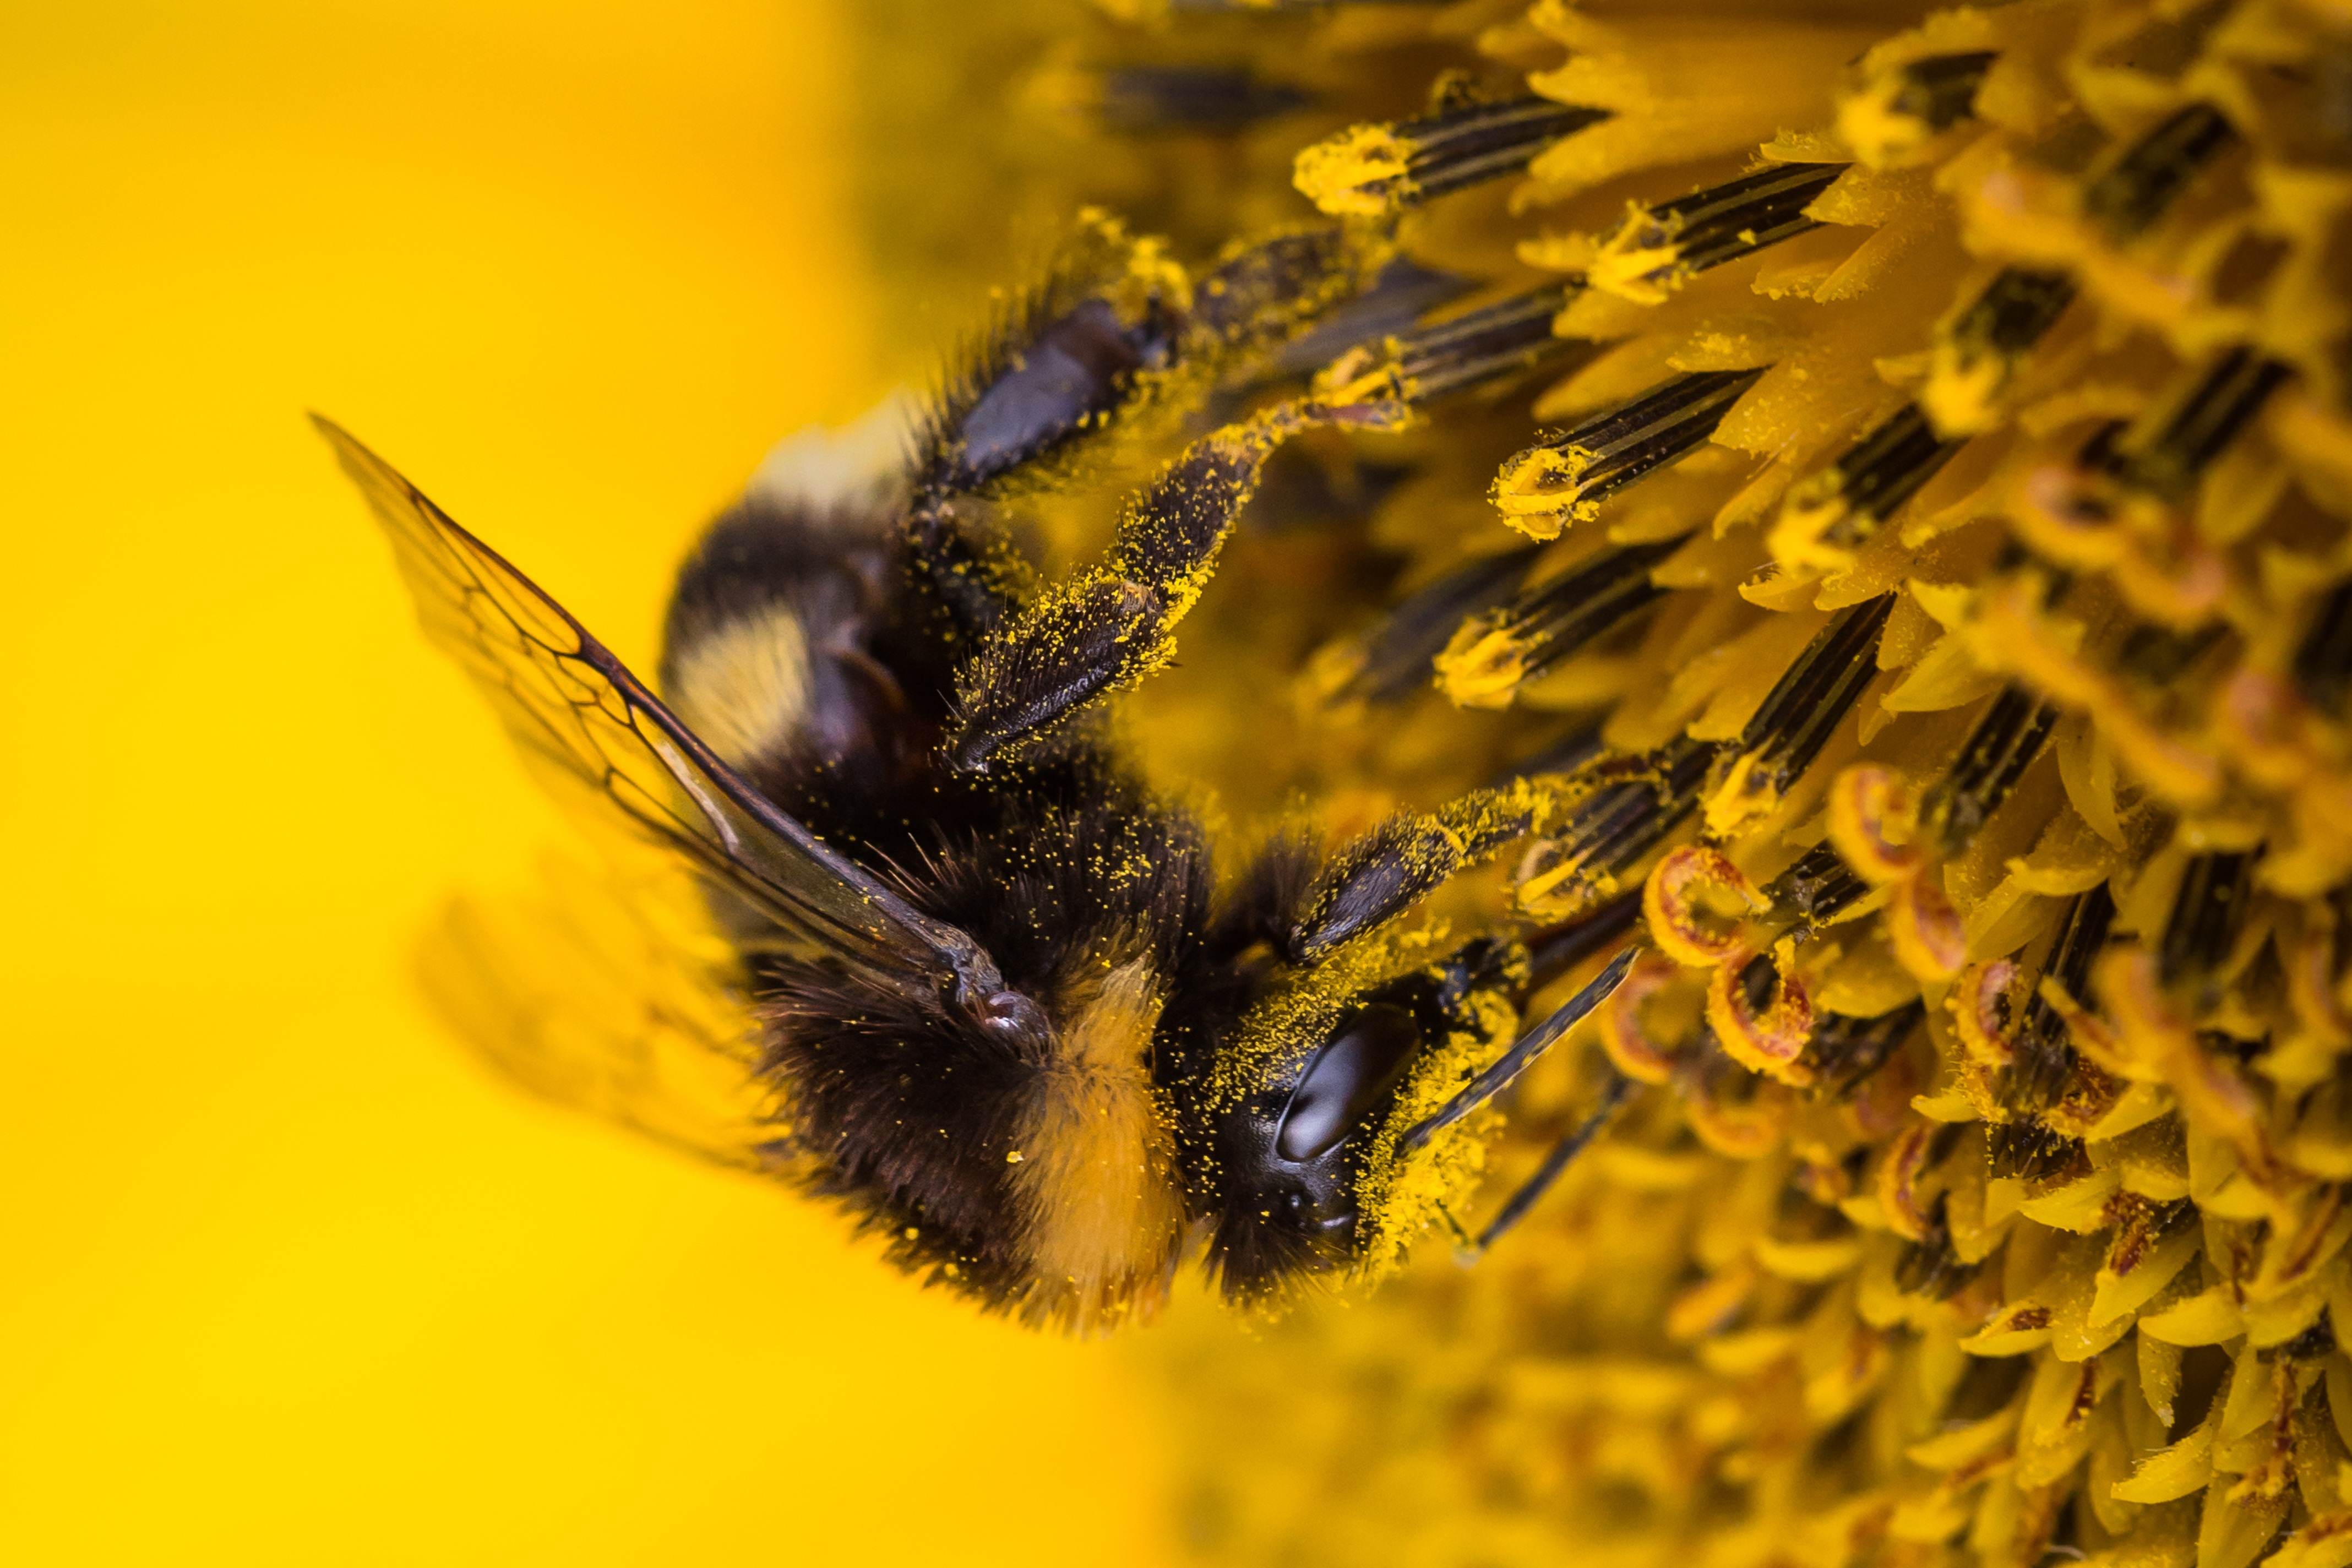
nature, blossom, photography, flower, bloom, summer, pollen, insect, yellow, fauna, invertebrate, close up, sunny, bee, sun flower, bumblebee, hummel, nectar, macro photography, honey bee, daisy family, pollinator, membrane winged insect